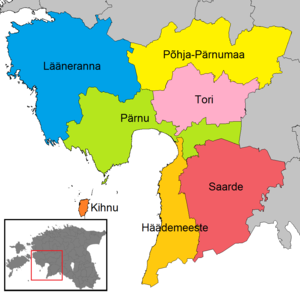
Pärnumaa / Kommuner
Kommuner i Pärnu
Pärnu, eller Pärnumaa, er et af Estlands 15 amter og er beliggende i den sydvestlige del af landet. Pärnu grænser til Läänemaa og Raplamaa i nord, Järvamaa og Viljandimaa i øst, Letland i syd og Rigabugten i vest.